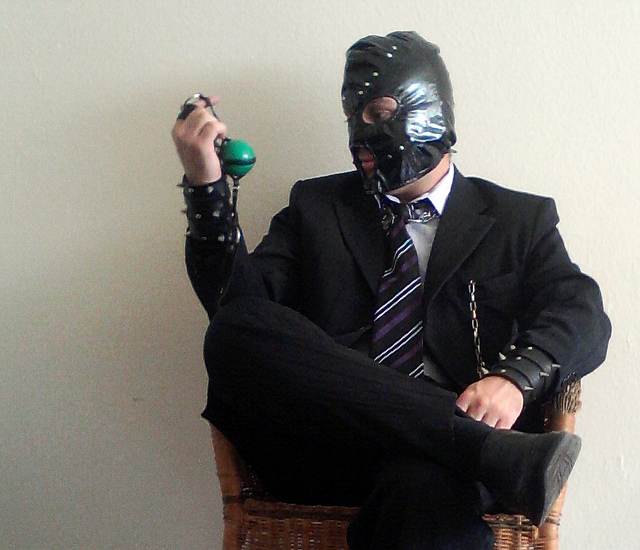
user: Given an image and a question. Answer the question in a short answer. Question: What kind of mask is this? Short Answer:
assistant: gimp